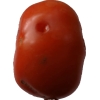
Label: tomato